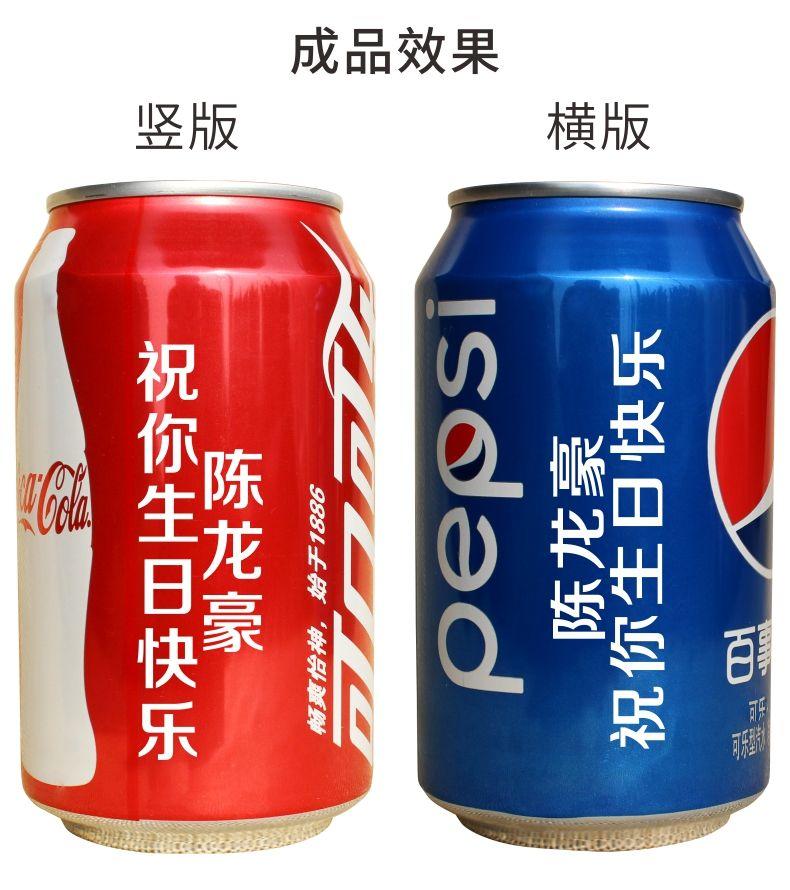
Label: metal